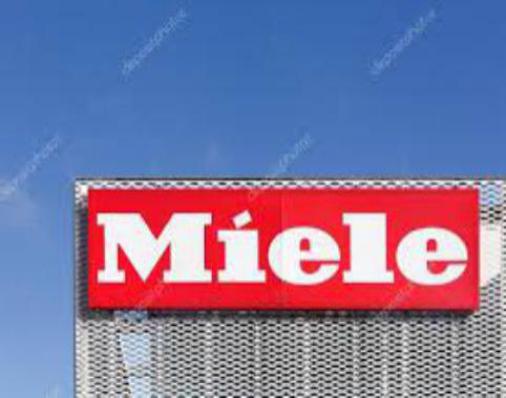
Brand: miele
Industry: Necessities